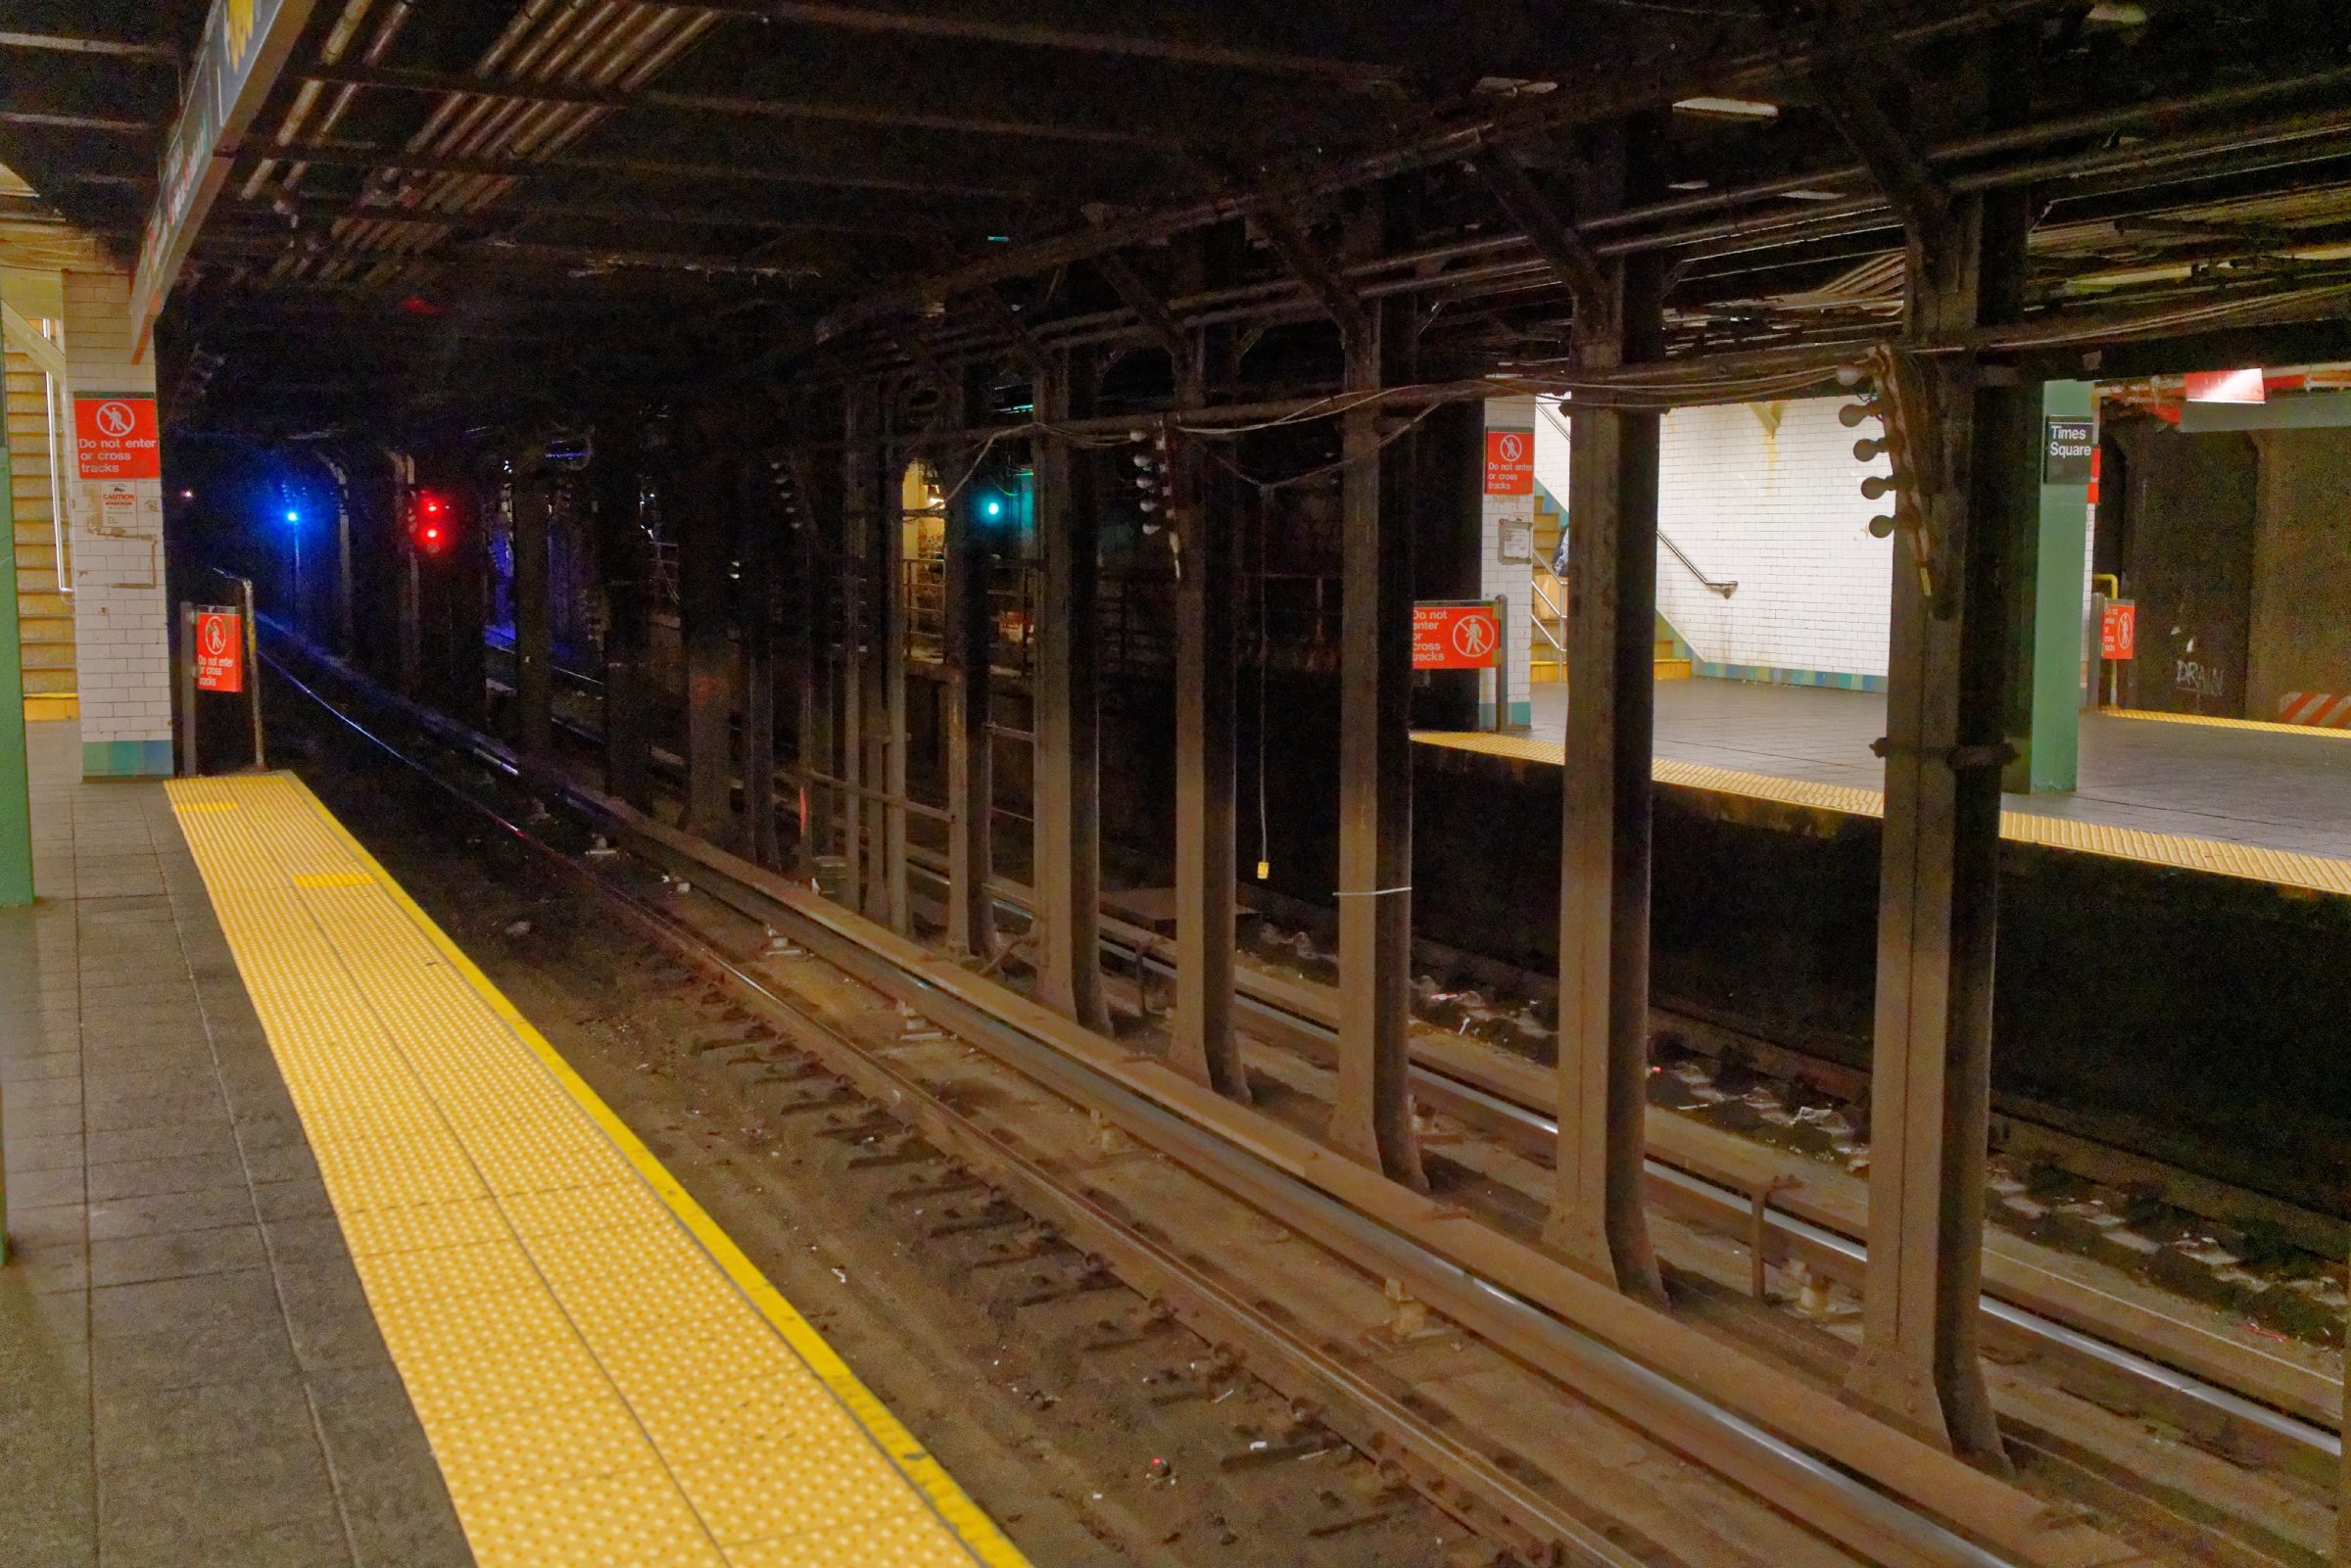
track, train, transport, vehicle, train station, public transport, metro station, passenger, rolling stock, metropolitan area, rapid transit